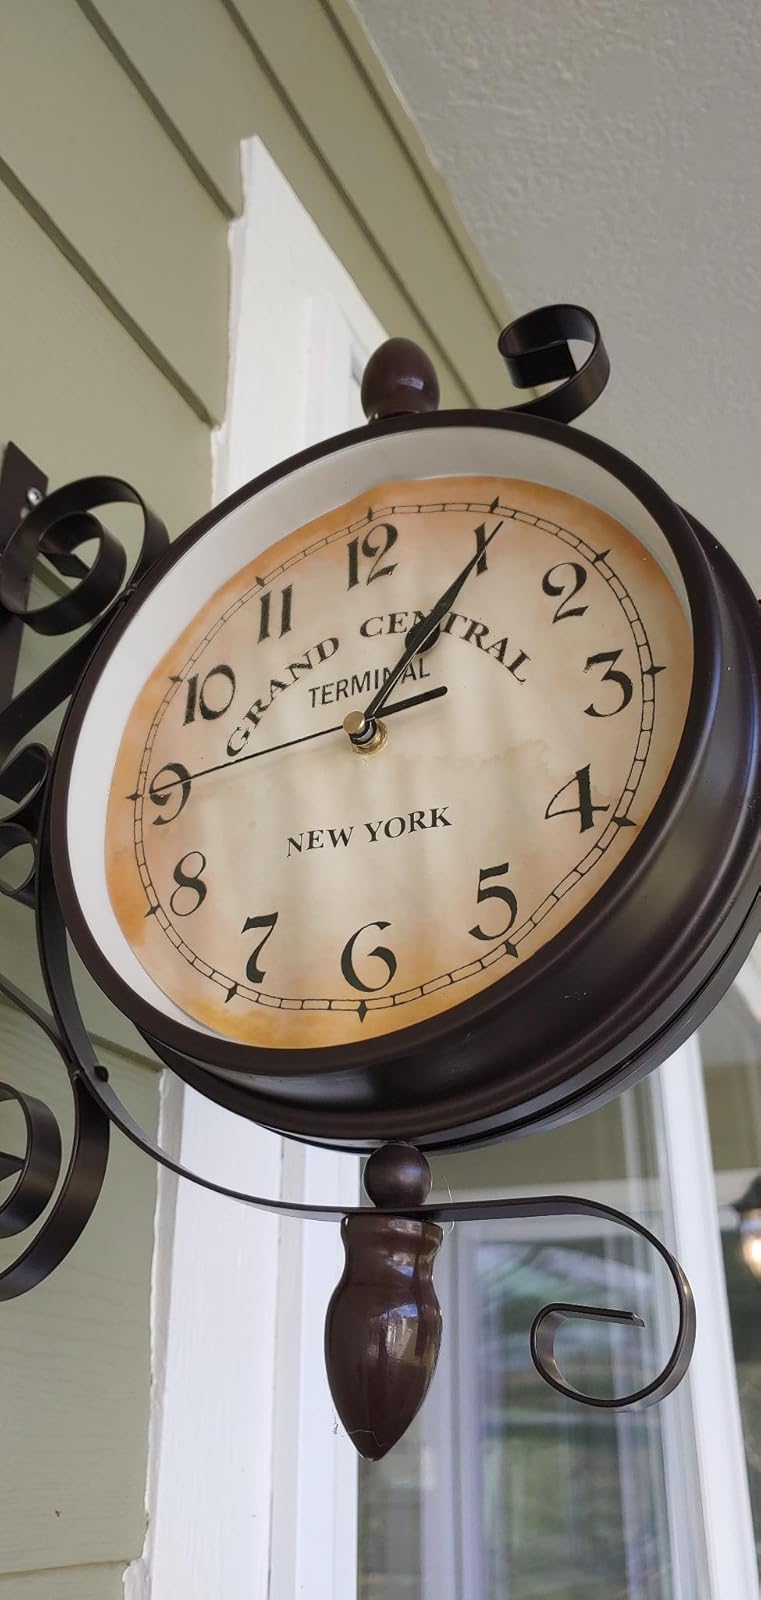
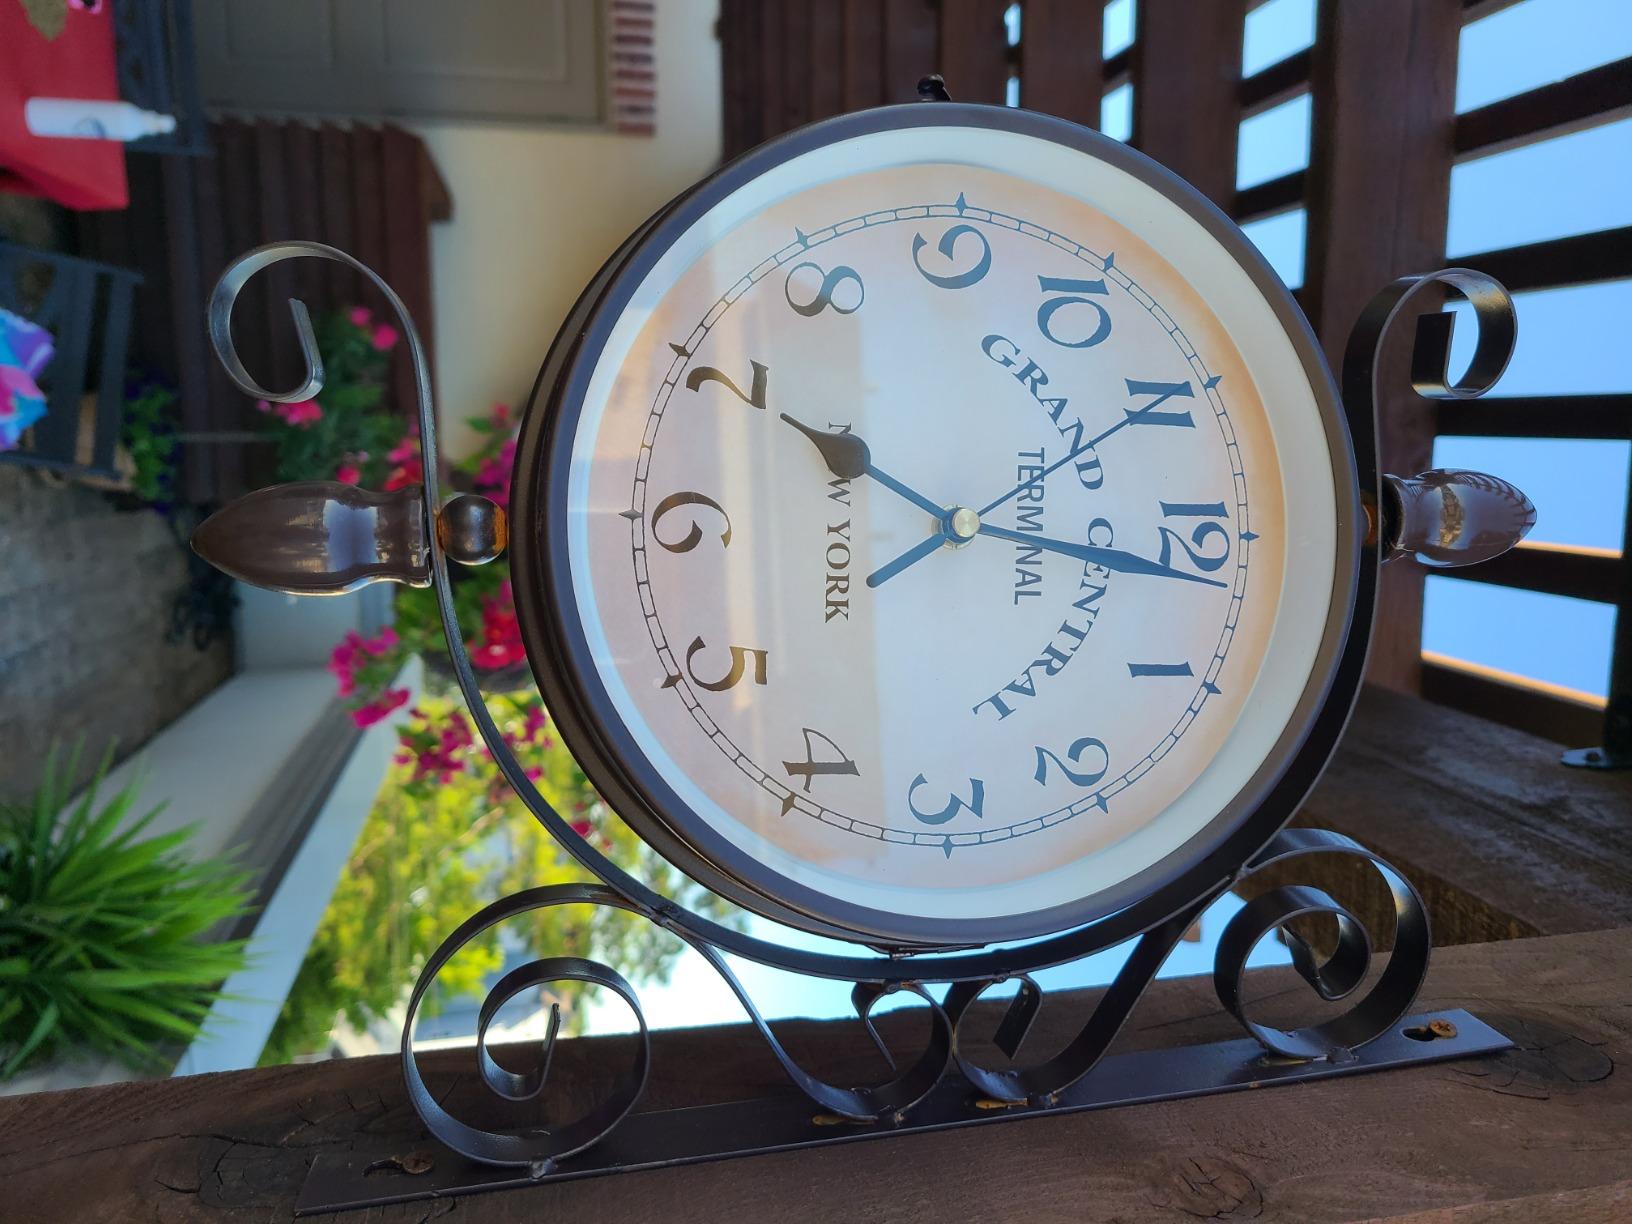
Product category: clock
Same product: yes